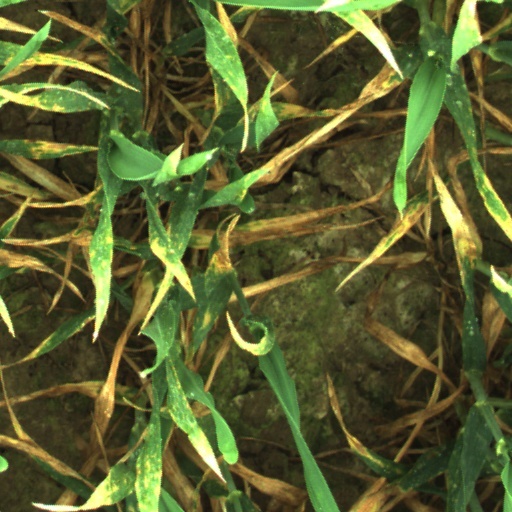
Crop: wheat